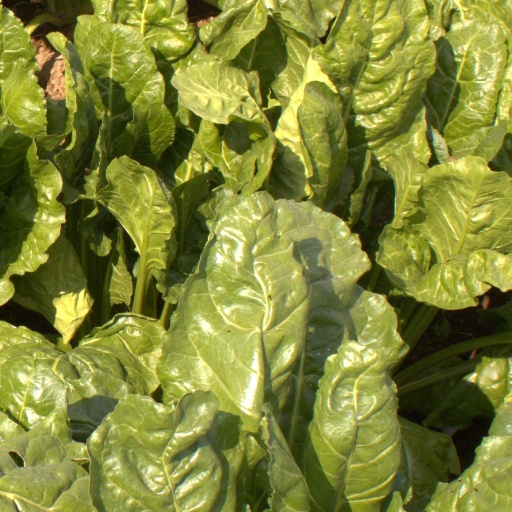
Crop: sugar beet